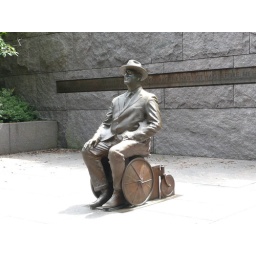
His left knee was bright and shiny from people sitting in his lap.